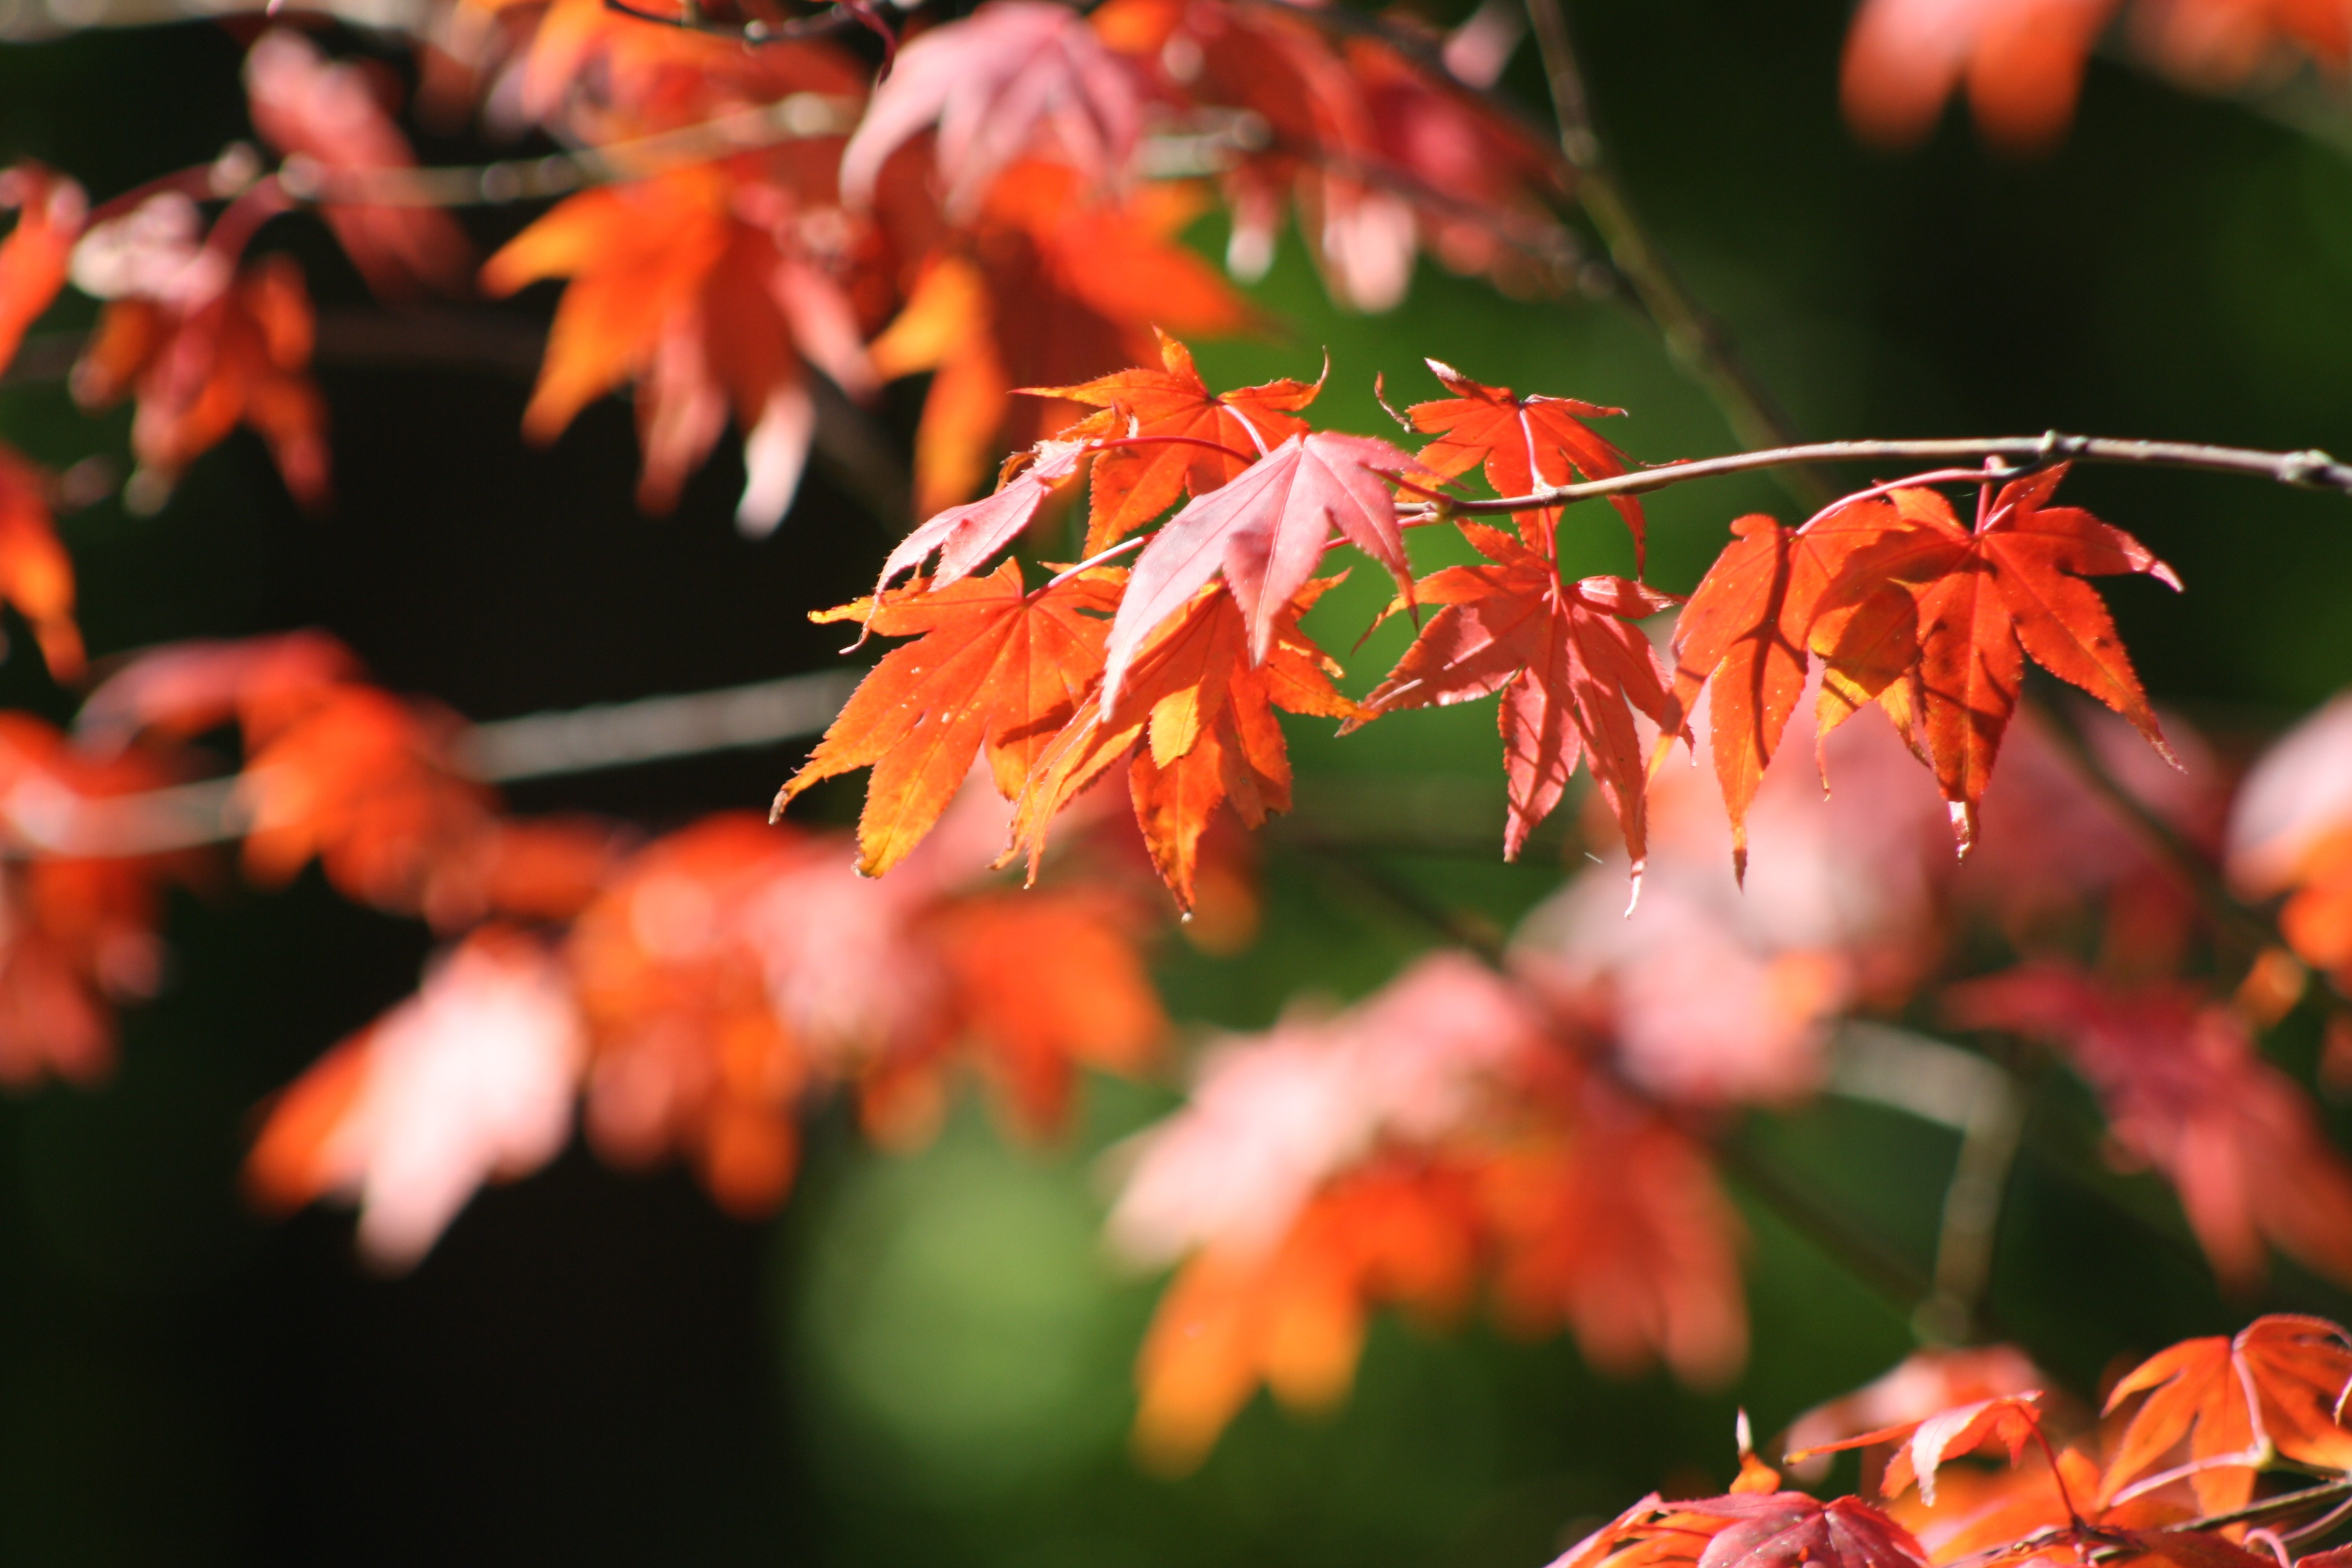
tree, nature, branch, blossom, plant, leaf, flower, red, autumn, botany, flora, season, maple tree, leaves, shrub, fall foliage, macro photography, flowering plant, woody plant, land plant